TWA Flight 891

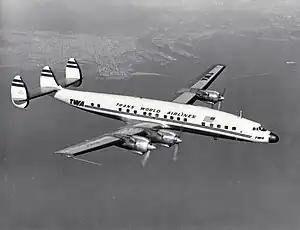
Starliner N7301C of TWA, sister ship to the accident aircraft

TWA Flight 891 was a Lockheed L-1649A Starliner that crashed not long after taking off from Milan Malpensa Airport on 26 June 1959. All 68 passengers and crew on board were killed.